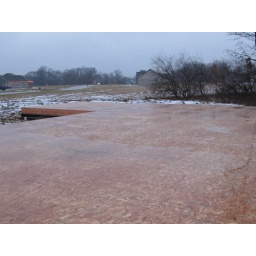
Looking across toward front bedroom from the sunroom-kitchen space while standing in water